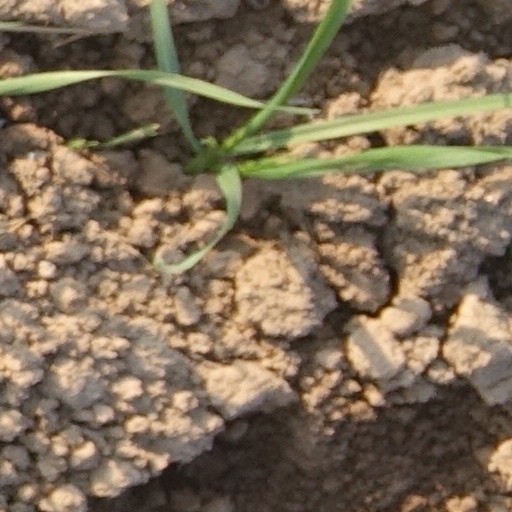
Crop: wheat